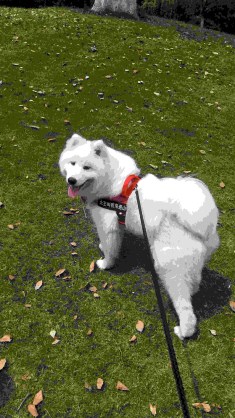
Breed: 2192-n000088-Samoyed